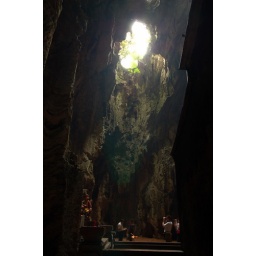
Cave shot from ground floor showing how well it's hidden in the mountain